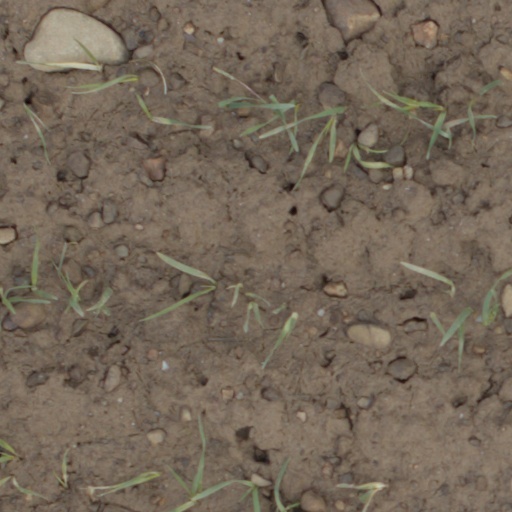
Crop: wheat